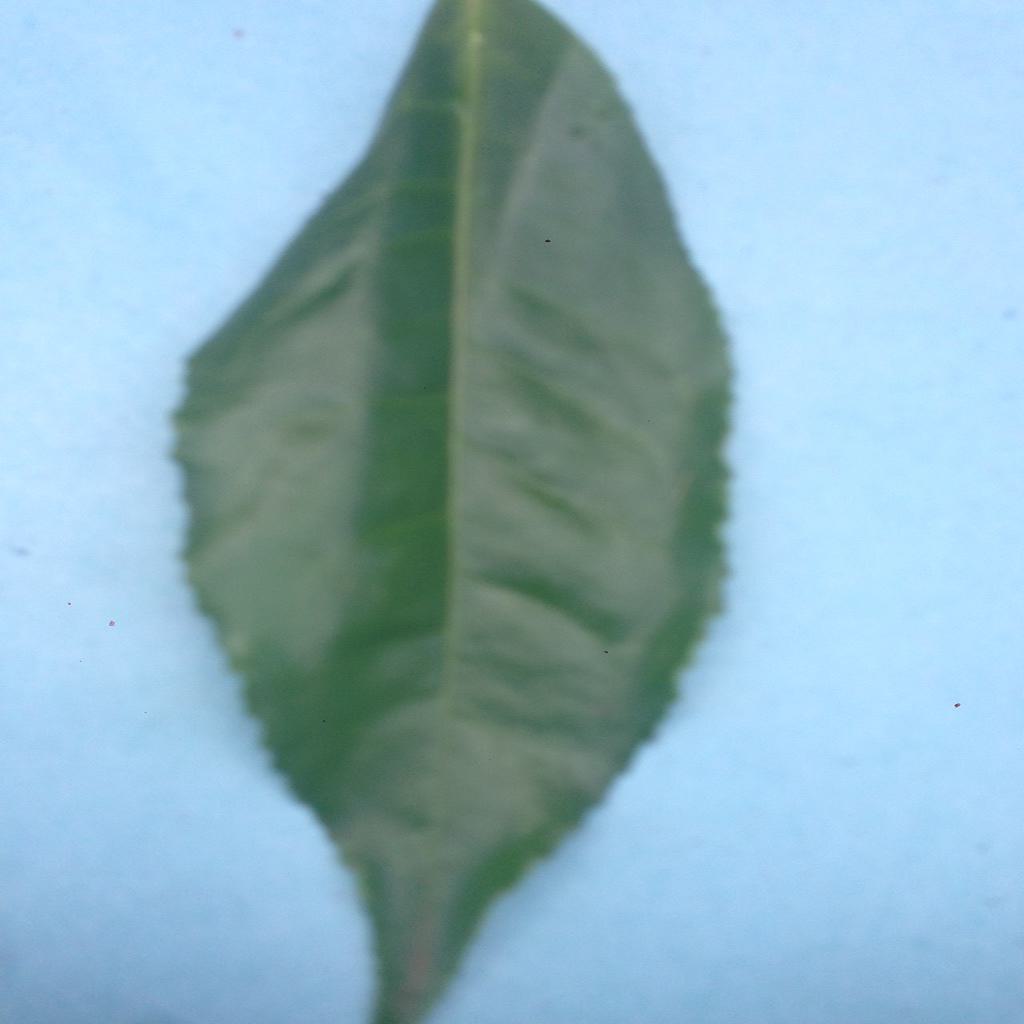
Label: Healthy